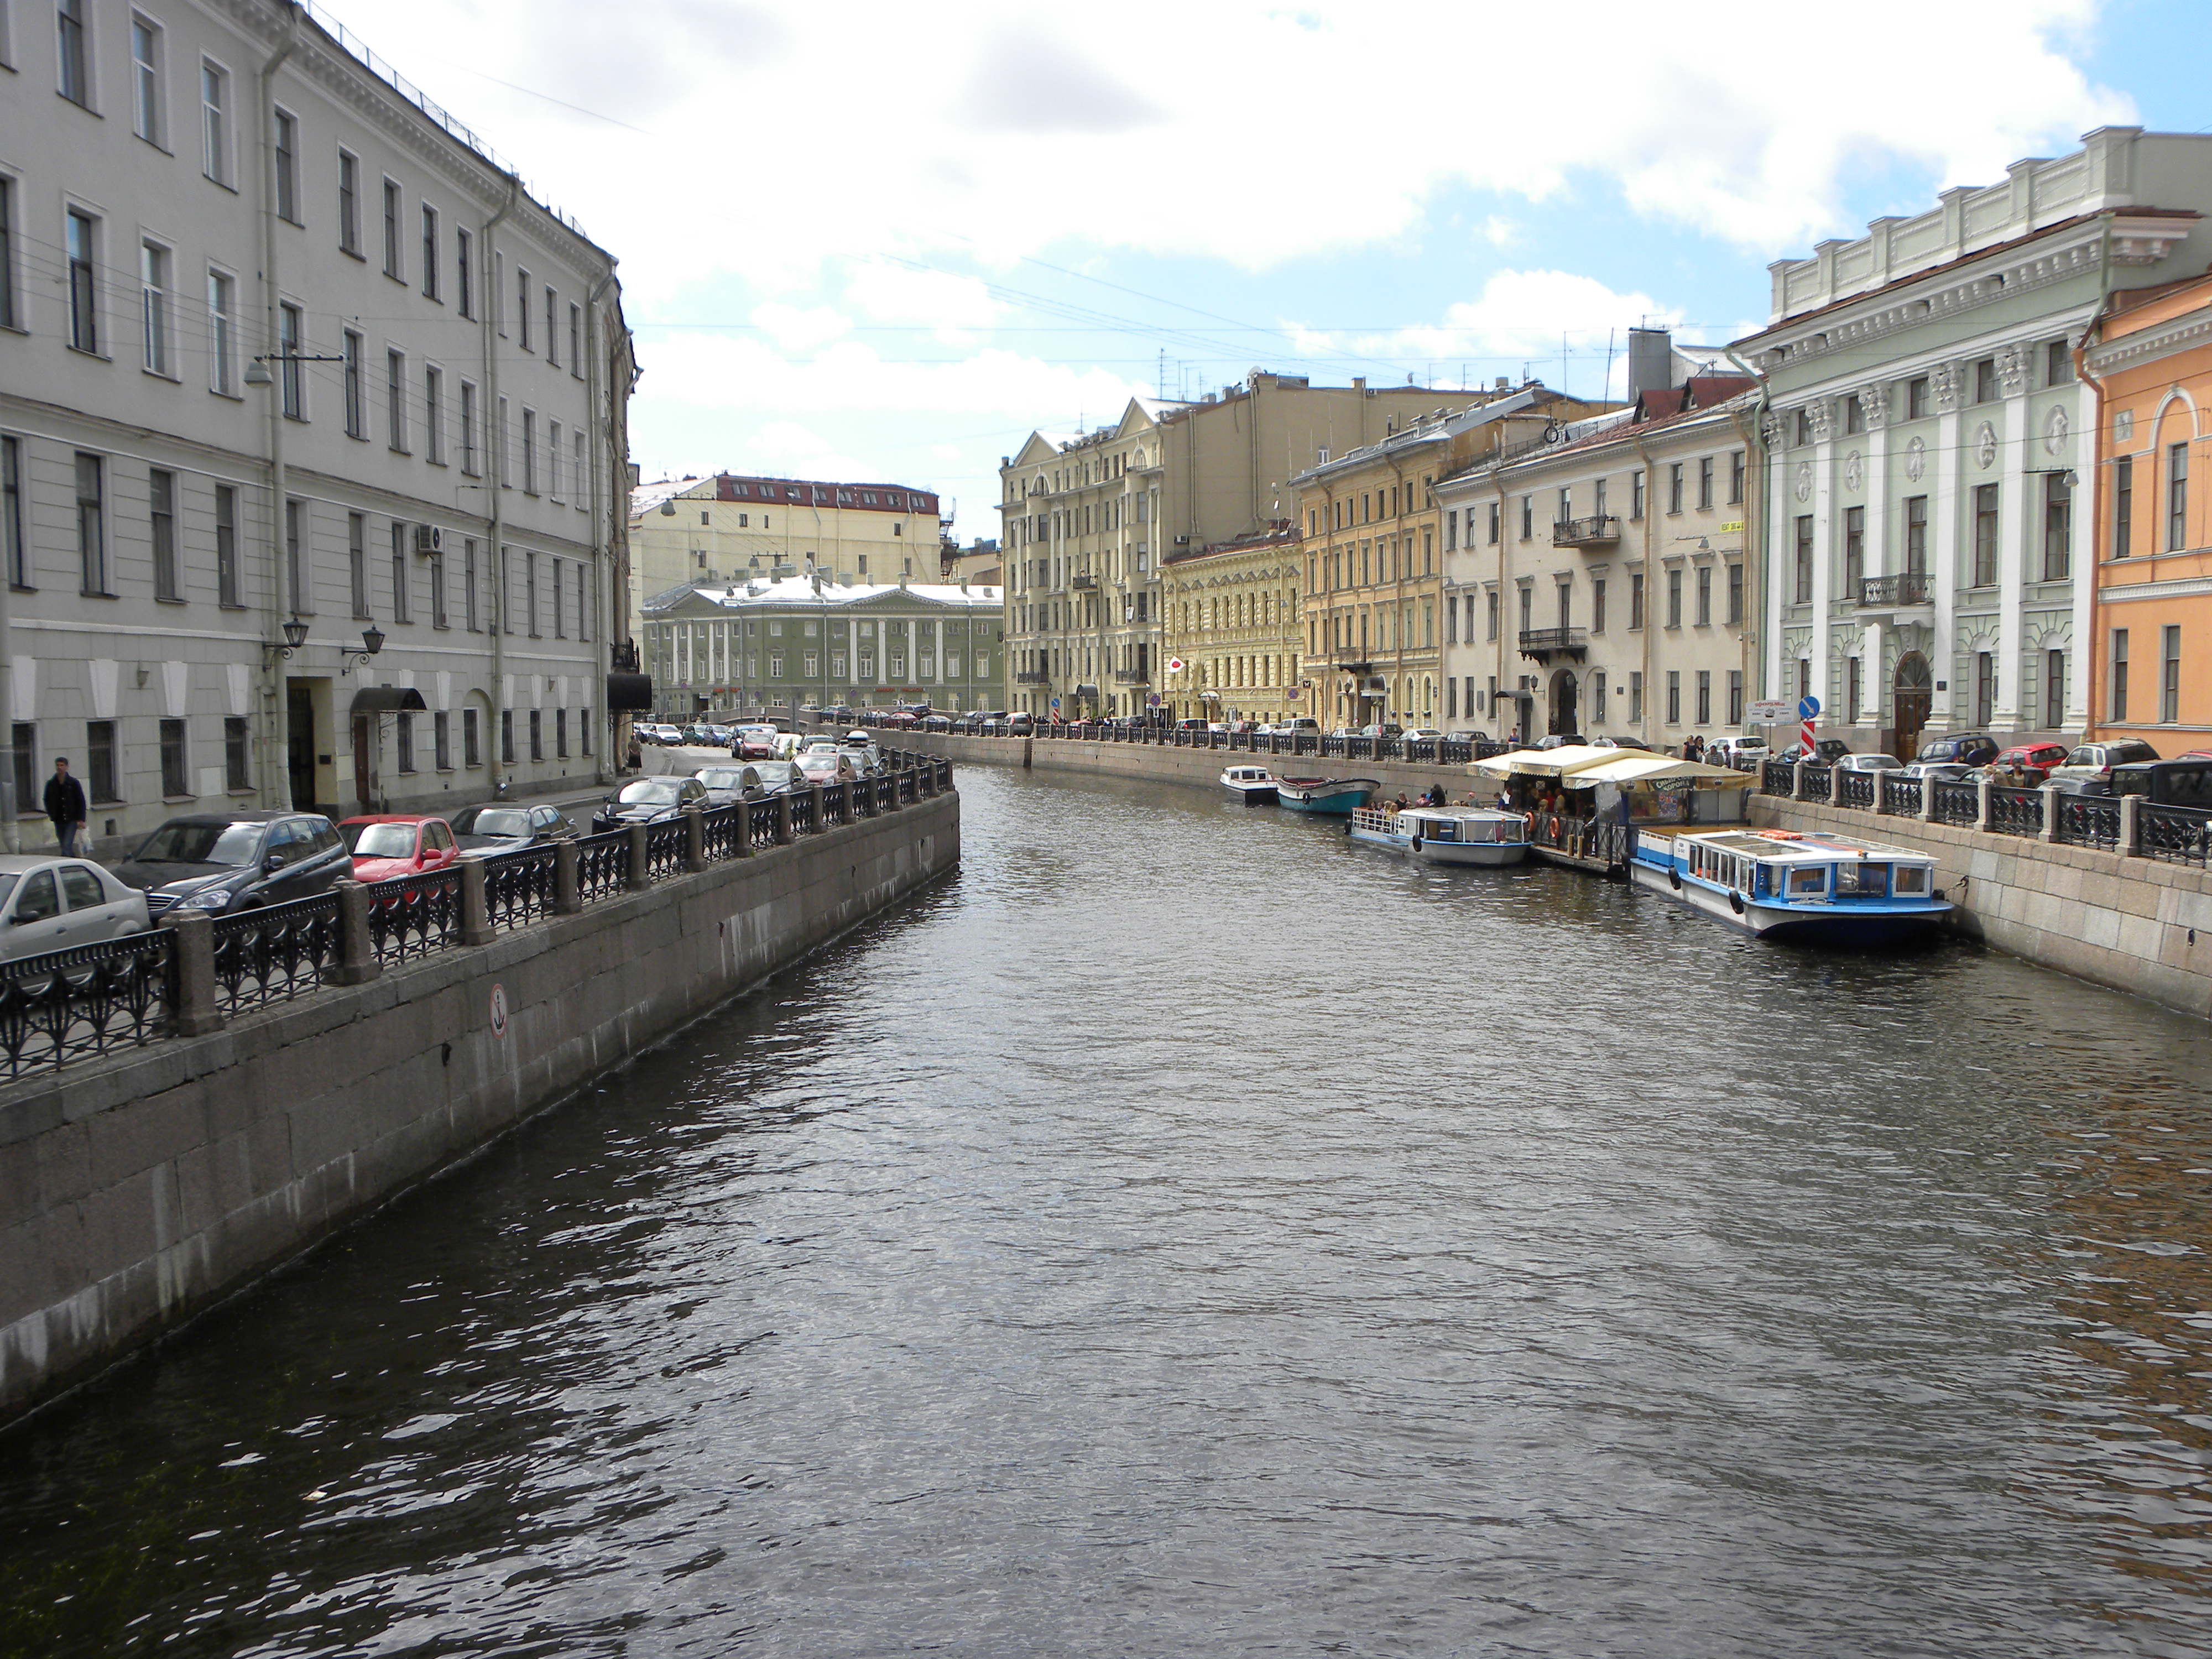
natural, water, building, cloud, sky, vehicle, boat, watercraft, infrastructure, watercourse, body of water, neighbourhood, window, lake, morning, metropolis, city, metropolitan area, waterway, travel, bridge, canal, boats and boating equipment and supplies, mixed use, road, reflection, street, facade, channel, downtown, house, event, tourism, nonbuilding structure, water transportation, vacation, cityscape, car, transport, river